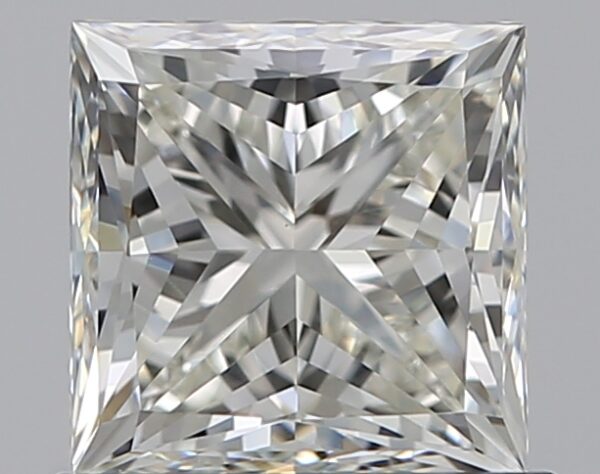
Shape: princess
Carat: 1.01
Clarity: VS1
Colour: J
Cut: EX
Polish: EX
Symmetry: VG
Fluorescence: N
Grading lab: GIA
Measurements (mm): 5.32 x 5.3 x 3.92